Hurricane Isabel

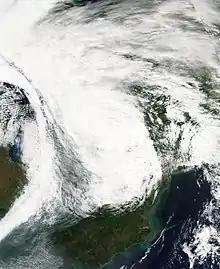
Satellite image of Hurricane Isabel's remnants located over the Northeasten United States on September 19

The passage of Isabel through Pennsylvania resulted in two deaths and about $160 million in damage. One person died from carbon monoxide poisoning, believed to be caused due to improperly ventilated generators in an area affected by the power outages. The other death occurred when a tree struck a motorist in Lancaster. Wind gusts reached in Forks Township, and in Philadelphia. The winds knocked down trees and power lines, leaving 1.4 million customers across the state without power. Dozens of trees and houses were also damaged by the fallen trees, and roads were closed. High tides caused flooding along low-lying areas of the Delaware River.